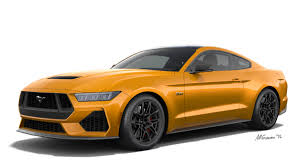
Vehicle type: Cars